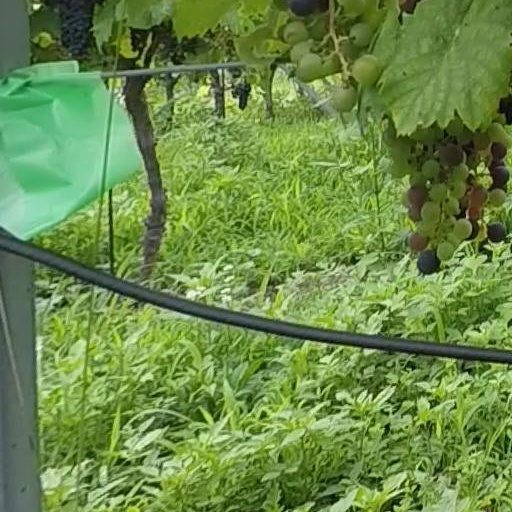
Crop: grape